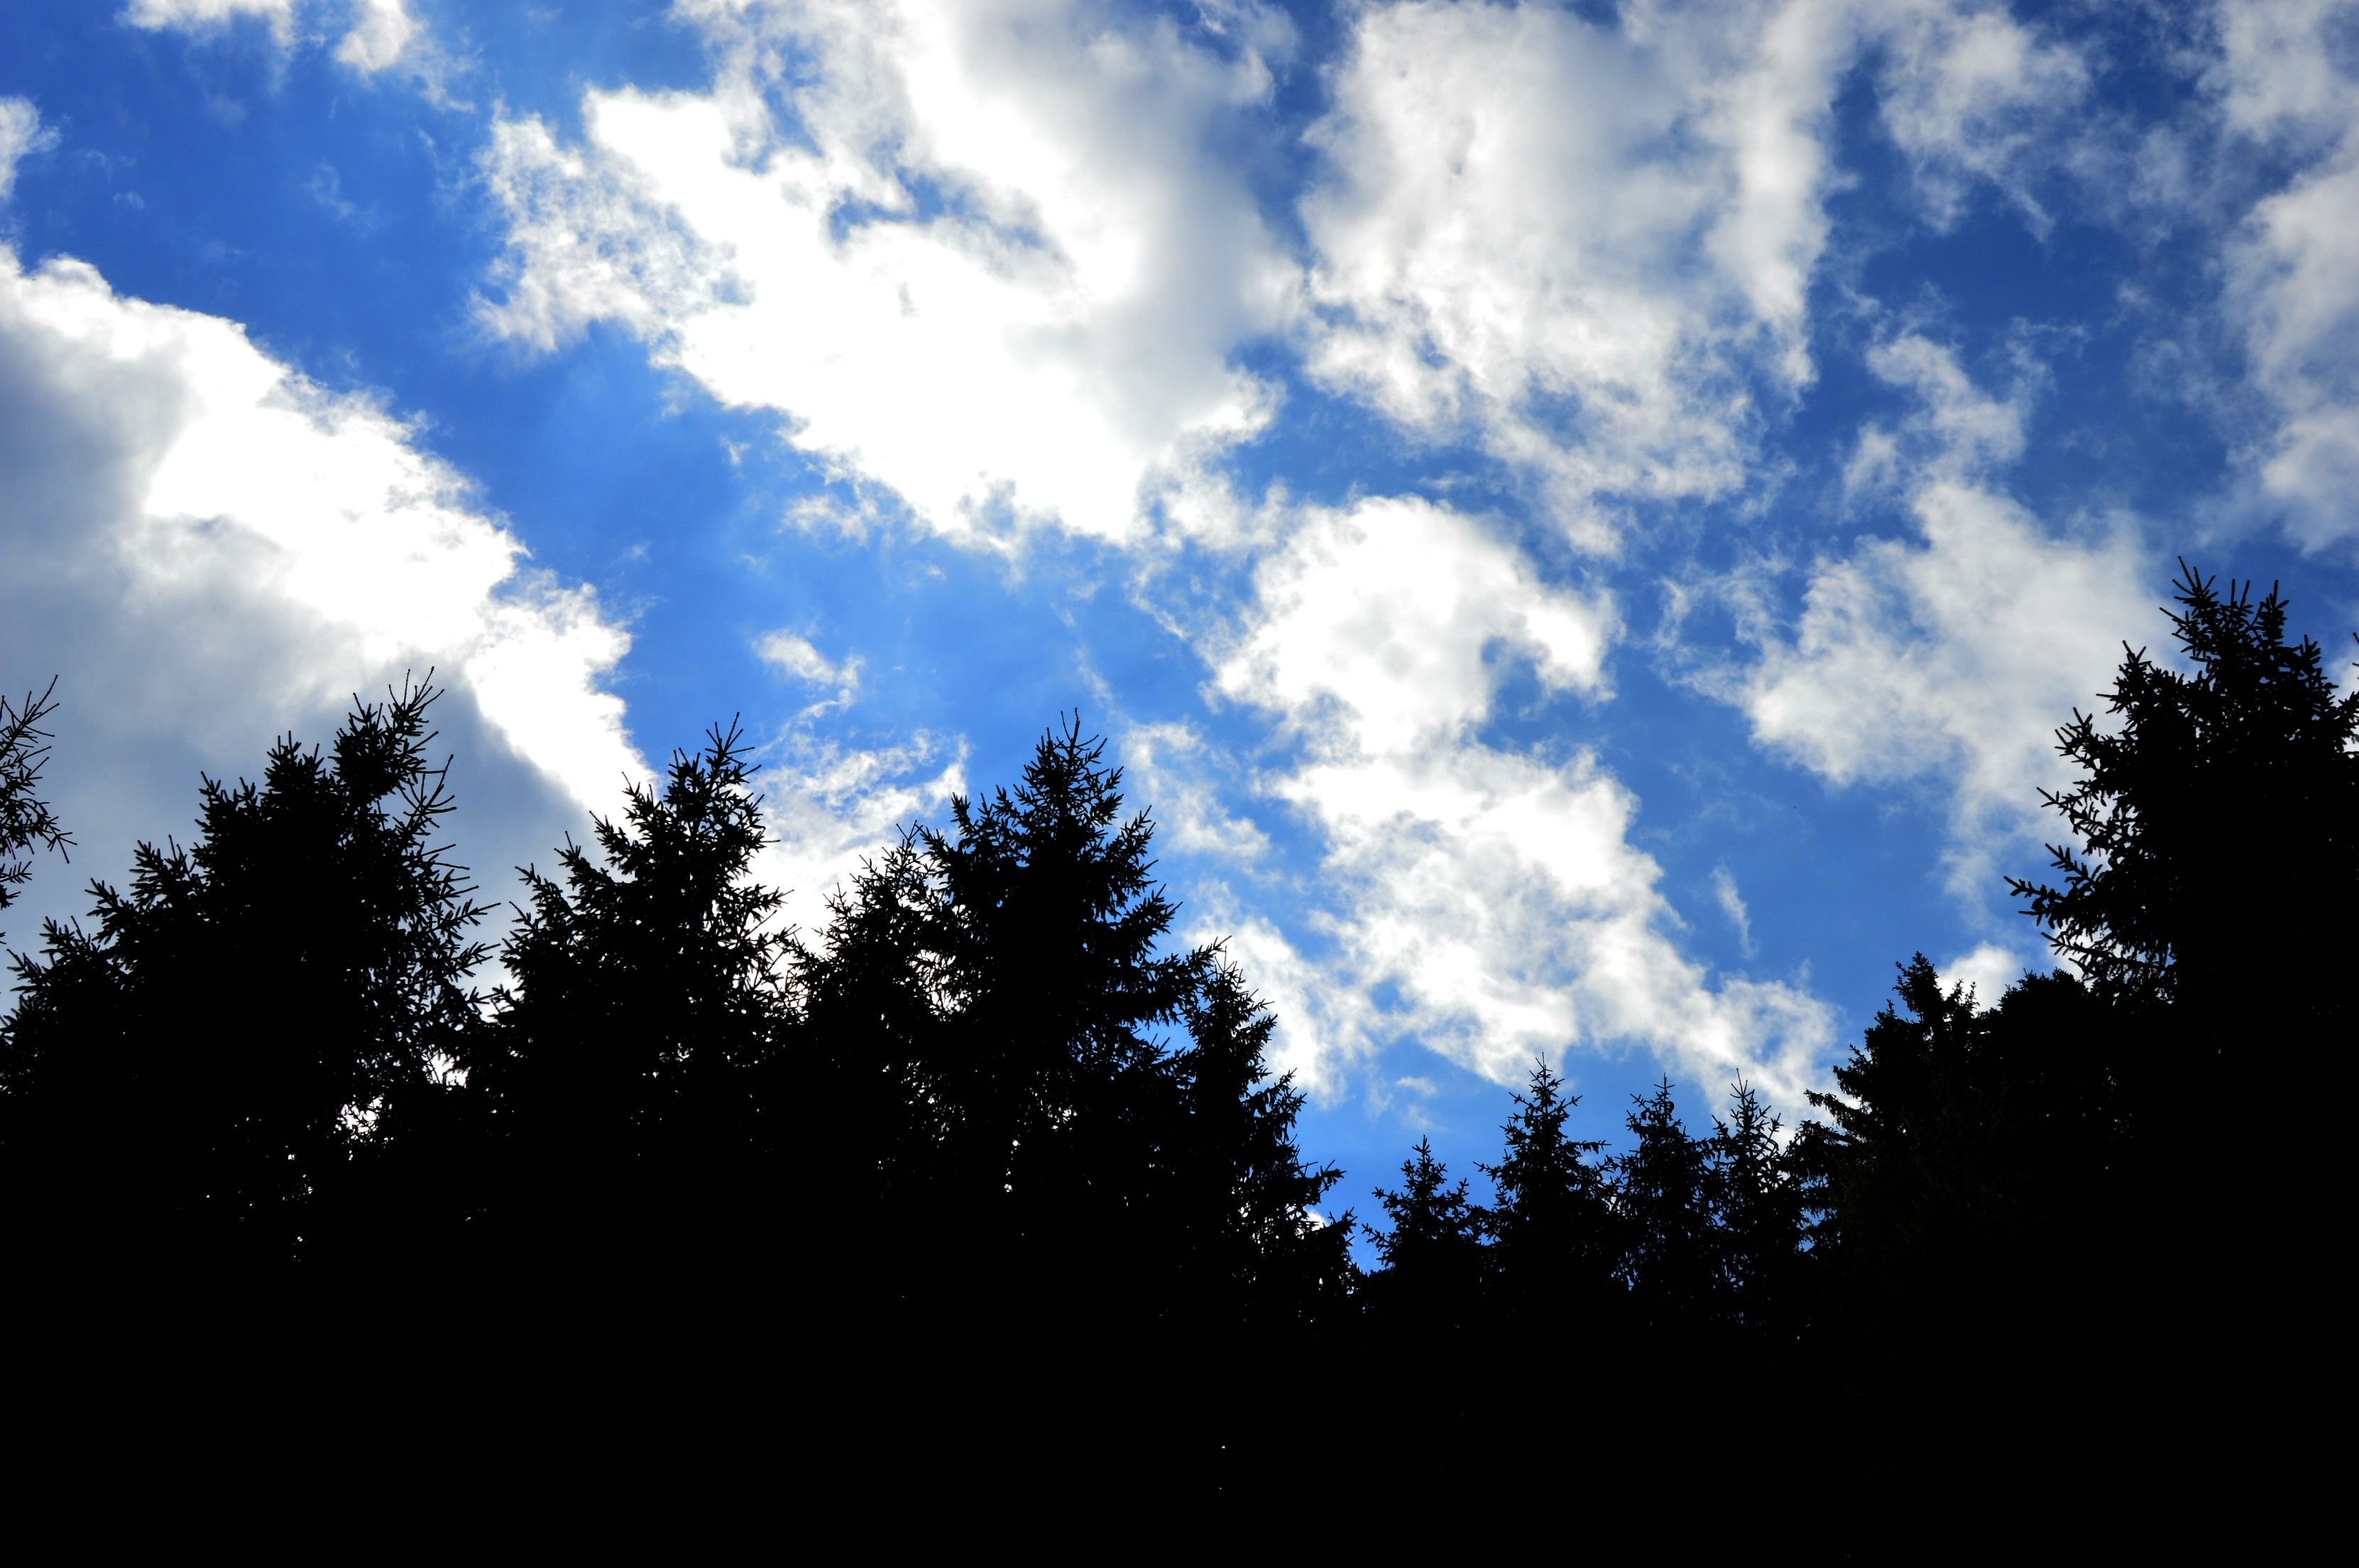
tree, nature, grass, light, cloud, sky, sun, sunset, sunlight, morning, dawn, atmosphere, dusk, darkness, meteorological phenomenon, woody plant